Islamic garden

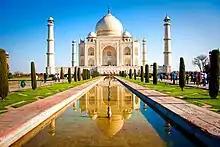
Water way in front of Taj Mahal (1632)

Islam emerged in the desert, and the thirst and gratitude for water are embedded in its nature. In the Qur'an, rivers are the primary constituents of the paradise, and references to rain and fountains abound. Water is the "materia prima" of the Islamic world, as stated in the Qur'an 31:30: "God preferred water over any other created thing and made it the basis of creation, as He said: 'And We made every living thing of water'." Water embodies the virtues God expects from His subjects. "Then the water was told, 'Be still'. And it was still, awaiting God's command. This is implied water, which contains neither impurity nor foam" (Tales of the Prophets, al-Kisa'). Examining their reflections in the water allows the faithful to integrate the water's stillness and purity, and the religious implication of water sets the undertone for the experience of being in an Islamic garden.